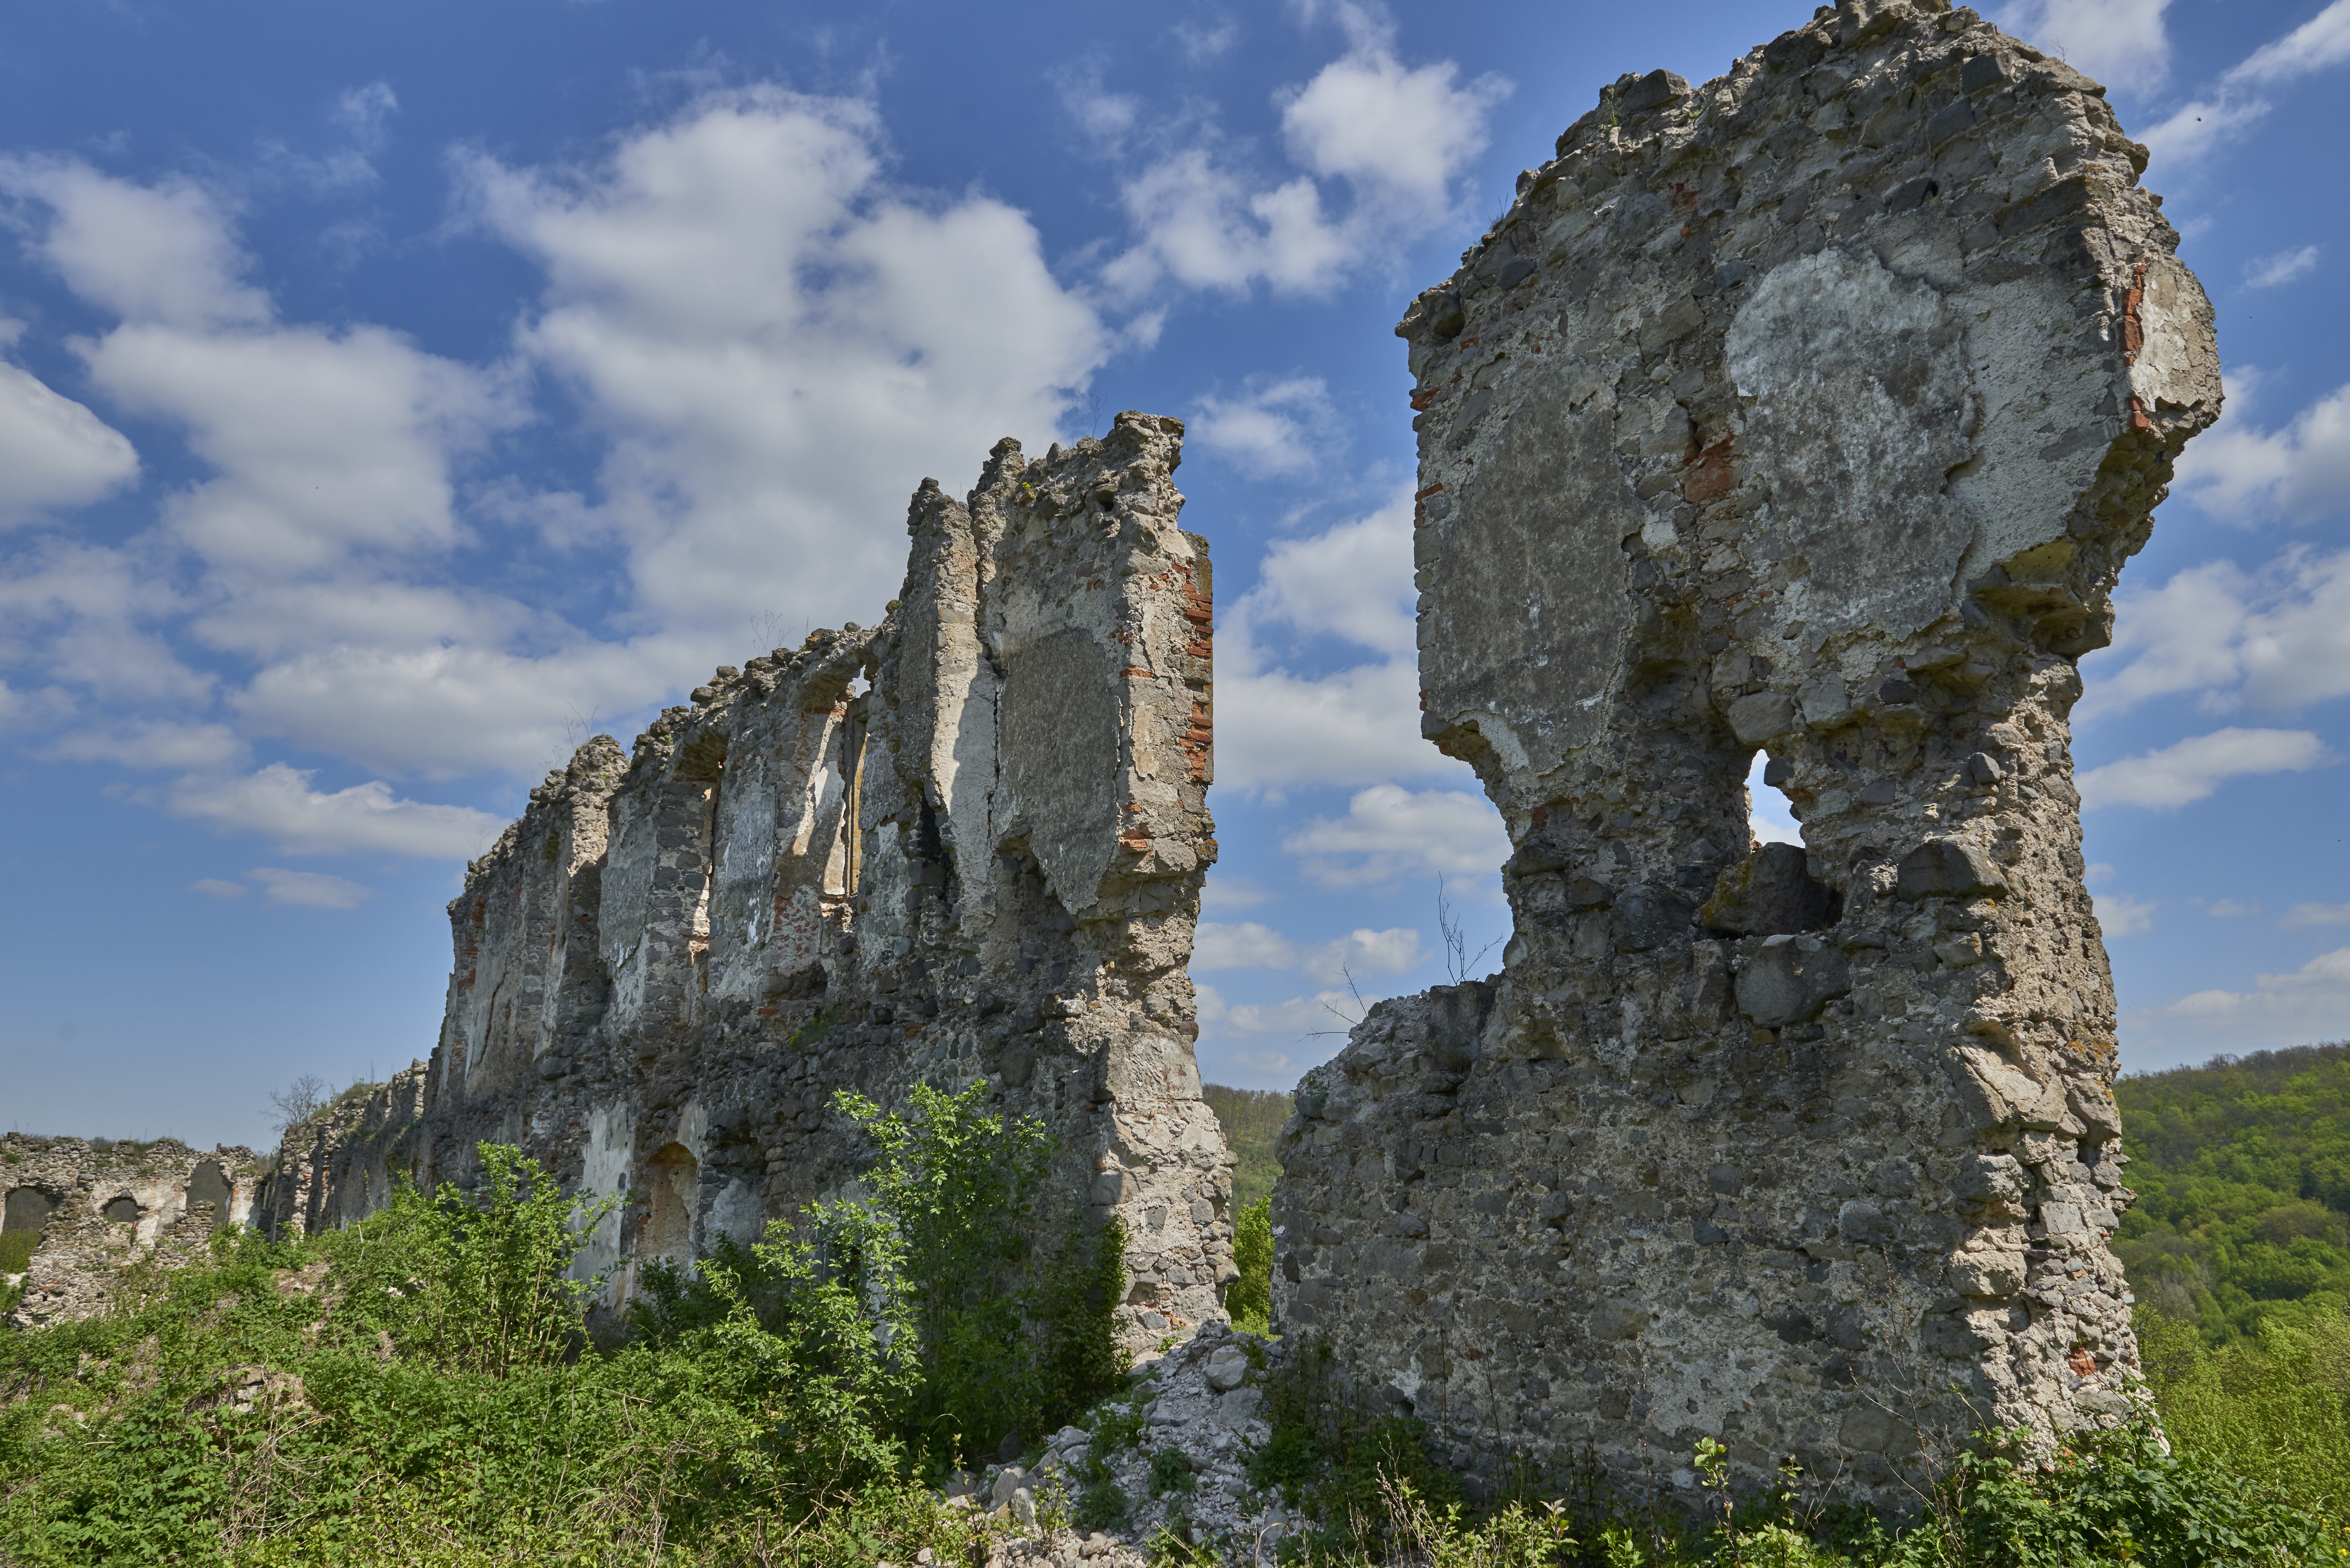
rock, architecture, building, formation, cliff, arch, castle, landmark, terrain, geology, ruins, monastery, abra, monolith, the sky, slovakia, archaeological site, the middle ages, basket case, historic site, ancient history